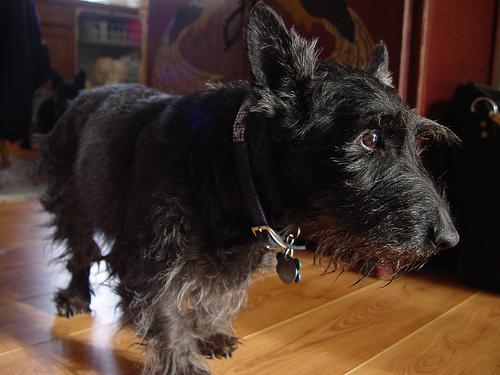
Breed: scottish terrier